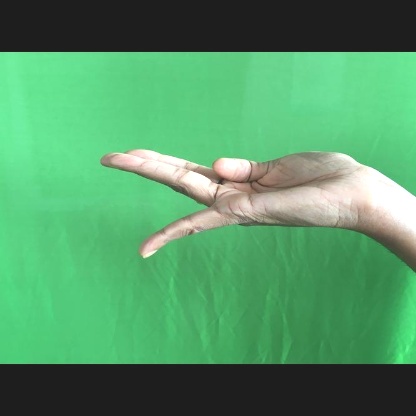
Mudra: Chaturam